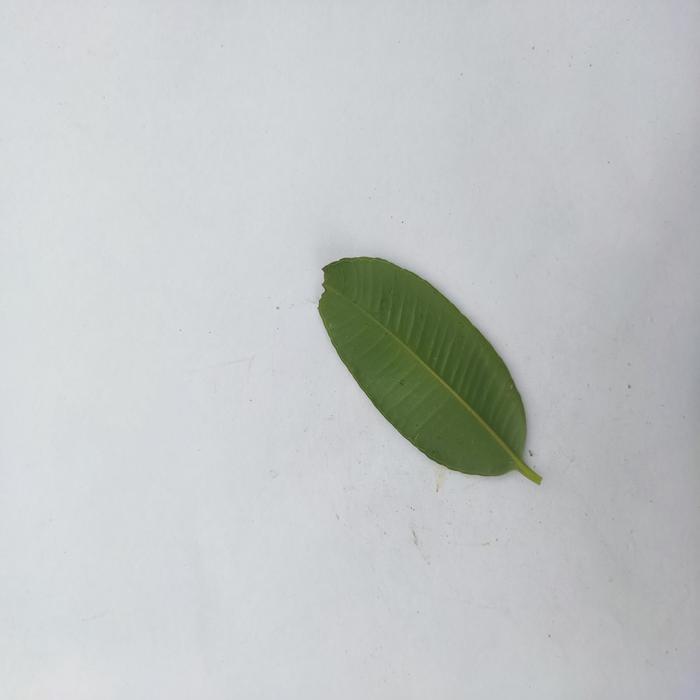
Crop: Hog Plum
Leaf condition: Heathy_Leaf